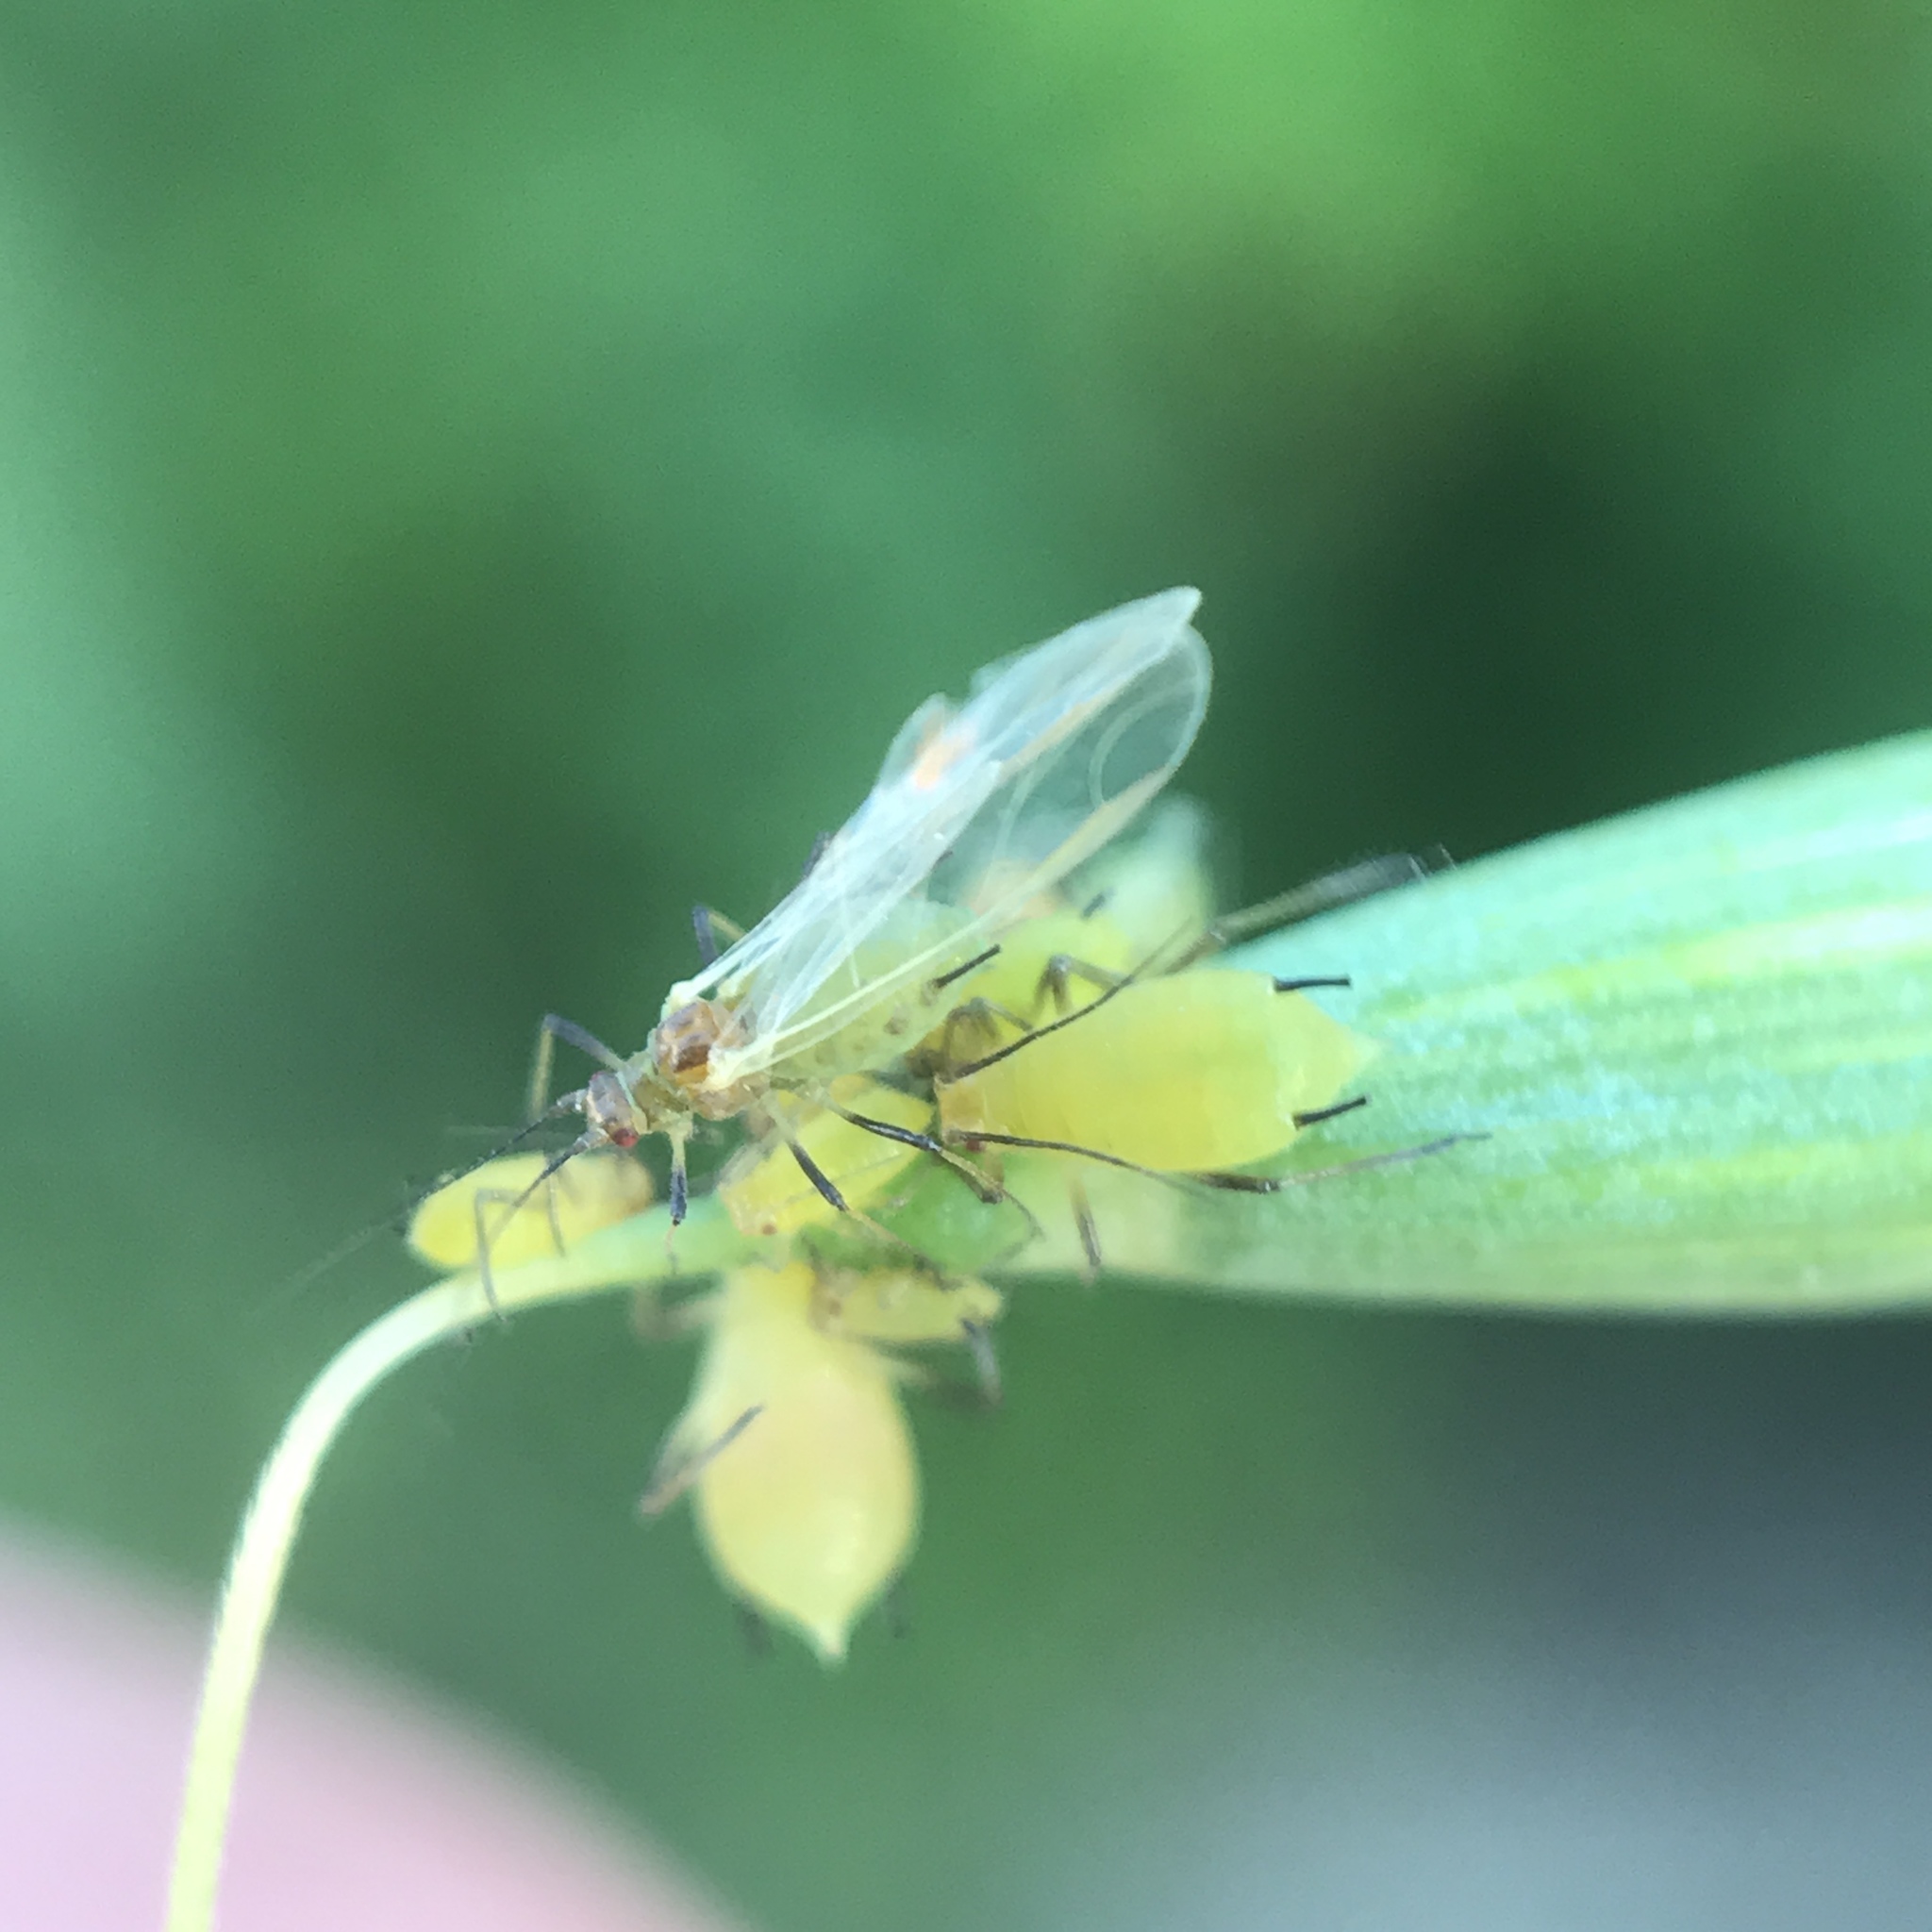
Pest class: english_grain_aphid